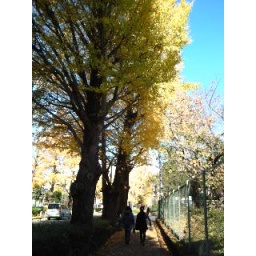
There are big trees in this street. It was a sunny day. The sky is also beautiful.